Stevenson Dam Hydroelectric Plant

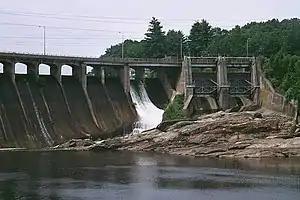
Stevenson Dam

The Stevenson Dam Hydroelectric Plant is a hydroelectric power plant located on the Housatonic River at the boundary between the towns of Monroe and Oxford, Connecticut. The Connecticut Light and Power Company began construction in 1917 (completed 1919) and FirstLight Power has since gained ownership. It was listed on the National Register of Historic Places in 2000 and is considered to have high hazard potential by the National Inventory of Dams. The site includes three contributing structures: the Stevenson Dam, the Stevenson Dam Bridge, and the Stevenson Powerhouse.